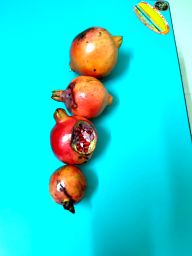
Fruit: Pomegranate
Quality: Bad